Union Station (Walpole, Massachusetts)

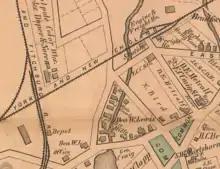
Detail of of Walpole showing the NY&NE station (top right) and the Mansfield & Framingham station (bottom left)

The Walpole Railroad was chartered on April 16, 1846 to run from Walpole to Dedham, where it would meet the Boston and Providence Railroad's Dedham Branch. The Norfolk County Railroad was chartered on April 24, 1847 to run from Walpole to Blackstone; it absorbed the unbuilt Walpole Railroad that July. The Norfolk County Railroad opened from Dedham to Walpole on April 23, 1849, and to Blackstone on May 16. The station was located on East Street at Glenwood Avenue, just north of the town common.